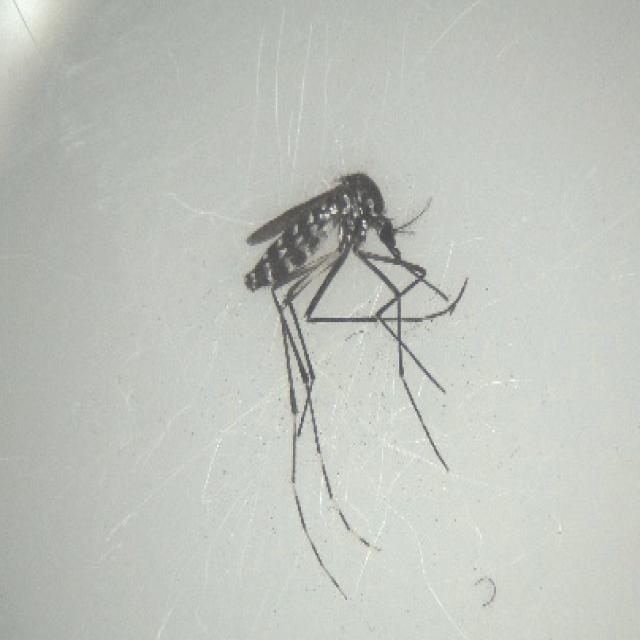
Species: aedes_albopictus